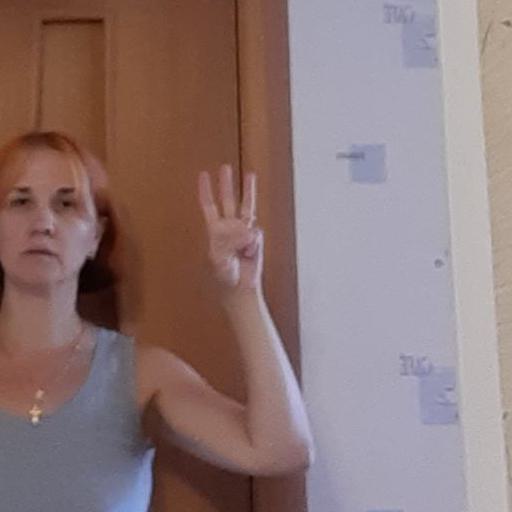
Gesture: three